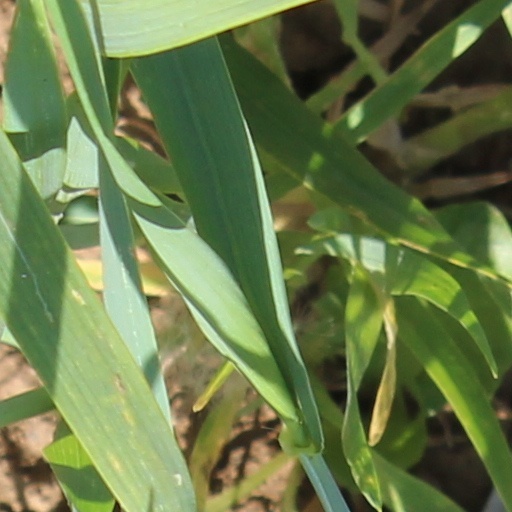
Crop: wheat